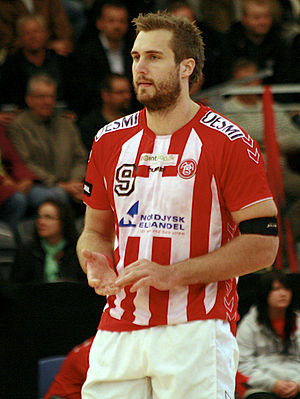
Mattias Gustafsson
Mattias Gustafsson fra AaB Håndbold.
Mattias Gustafsson er en svensk håndboldspiller, der spiller for AaB Håndbold i Håndboldligaen. Han har tidligere spillet for IFK Skövde HK og FCK Håndbold.